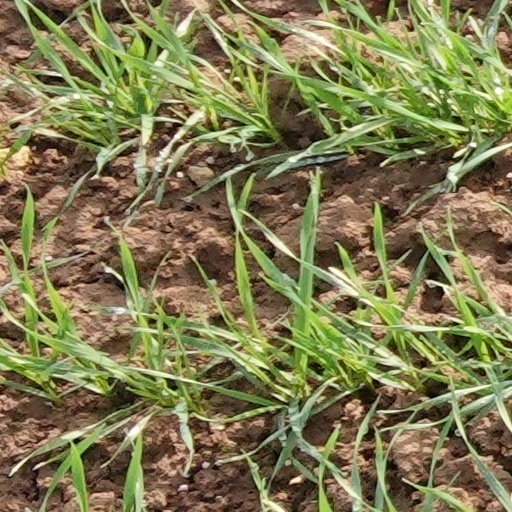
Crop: wheat